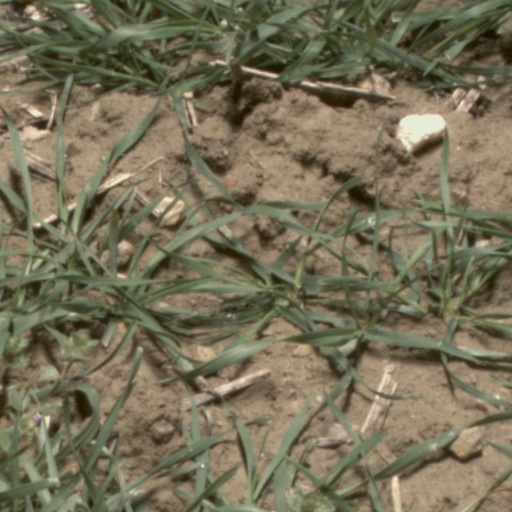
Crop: wheat